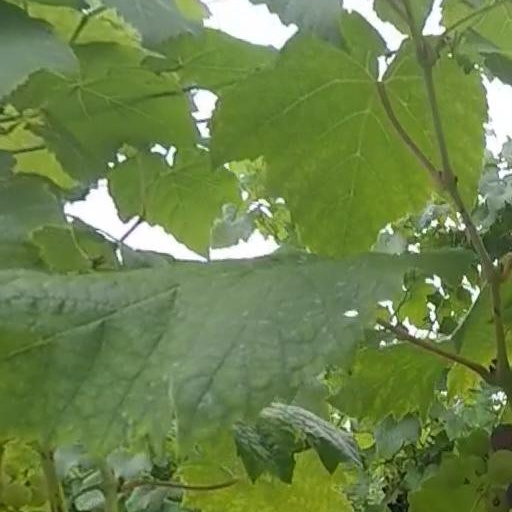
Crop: grape